Federica Ranchi

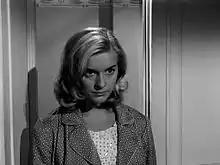
Ranchi in "Violent Summer" (1959)

Born in Trieste, while a student at liceo linguistico Ranchi was noted by a Cines employee through a picture of her ballet company, and subsequently won an audition for the Leonardo De Mitri's comedy-drama "Wives and Obscurities".